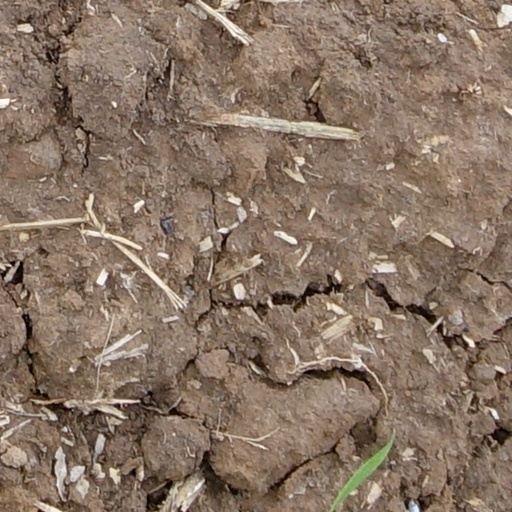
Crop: wheat